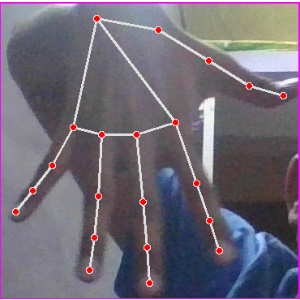
अक्षर: ढ